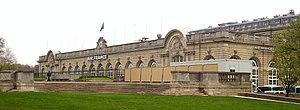
Aérogare des Invalides avec le logotype d'Air France
Air France est la compagnie aérienne nationale française, fondée le 7 octobre 1933. Ses activités principales sont le transport de passagers, de fret ainsi que la maintenance et l'entretien des avions.